Kirkby

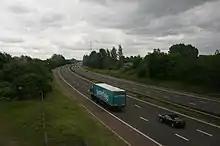
The M57 motorway near Kirkby

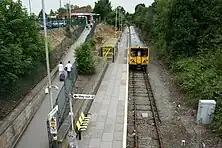

Kirkby has seen regeneration efforts. The Kirkby Sports Centre, one of the region's main velodromes and athletic centres, was replaced in 2007 by a leisure facility without a track. Several new stores have opened.